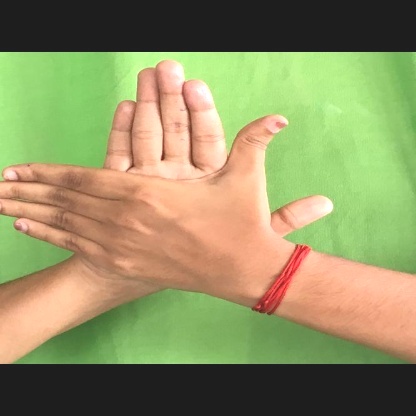
Mudra: Chakra